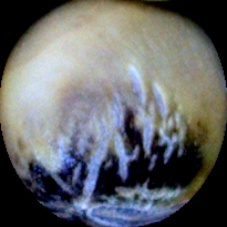
Label: Spotted